History of Meridian, Mississippi

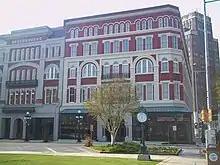
Meridian's Riley Center, renovated in 2006

When a commission government brought 90 industrial plants to the city in 1913, industry in the city began attracting many settlers from the surrounding areas, causing the city's population to continue to climb into the 1920s. After World War I, the city erected a monument on the corner of 6th Street and 23rd Avenue depicting a doughboy in uniform to honor fallen soldiers from the city and surrounding area. During the industry boom of the 1920s, Meridian's automobile industry began to grow. Livery stables that were built around the city later evolved into service stations for vehicles. The former streetcar system was replaced by a system of buses with the creation of the Mississippi Power Company in 1925. Buses were seen as a superior mode of transportation at the time, especially since the buses could pass freely over the railroads which divided the city's southernmost neighborhoods from the downtown area and the rest of the city.